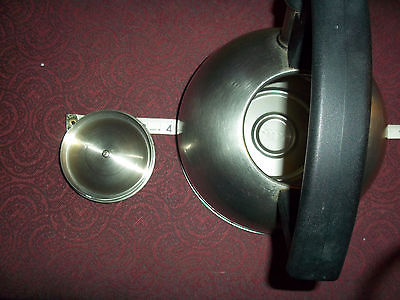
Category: kettle